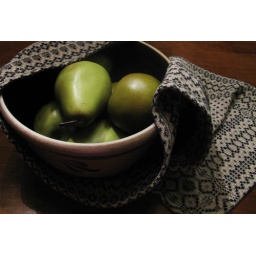
fake pears in a bowl on top of a cloth for a centerpeice on our kitchen table